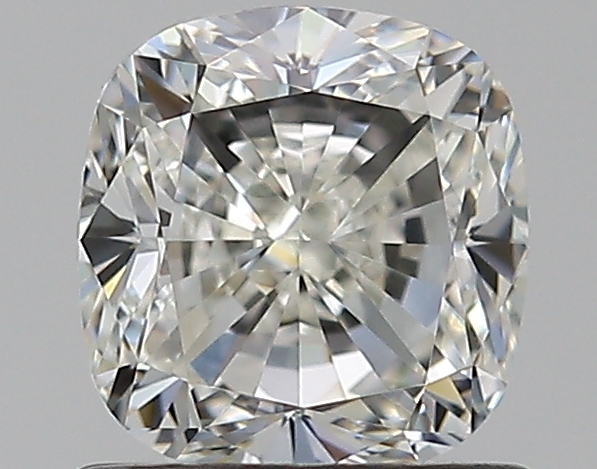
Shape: cushion
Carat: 1
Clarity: VS1
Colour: J
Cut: EX
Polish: EX
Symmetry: EX
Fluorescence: N
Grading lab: GIA
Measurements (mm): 5.63 x 5.34 x 3.73